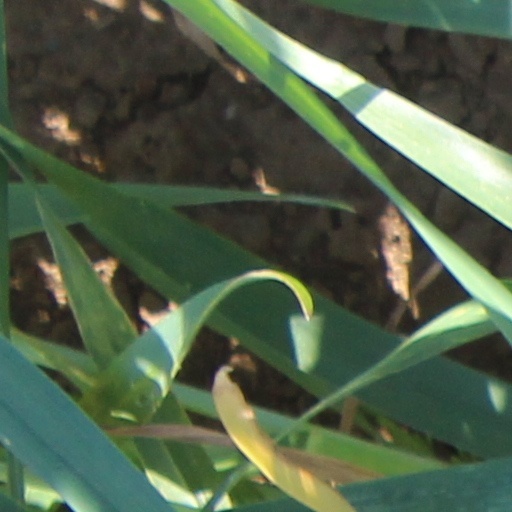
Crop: wheat